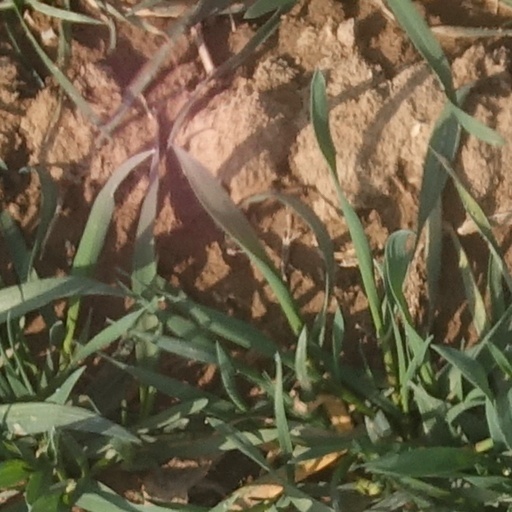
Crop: wheat